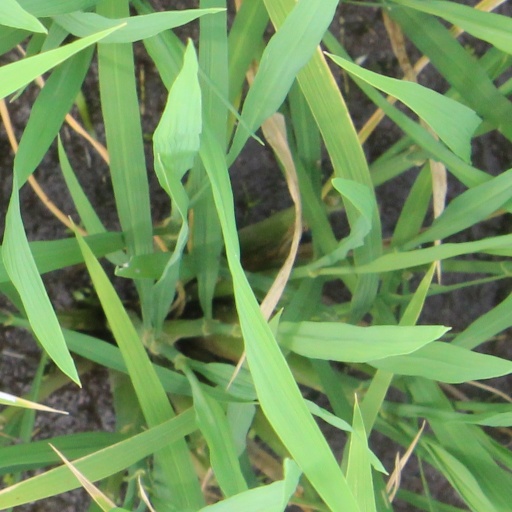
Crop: rice